Jovan Ćirilov

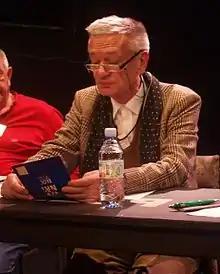
Ćirilov at a conference in 2009

Jovan Ćirilov (Serbian Cyrillic: Јован Ћирилов; ; 30 August 1931 – 16 November 2014) was a Serbian theatrologist, philosopher, writer, theatre selector, and poet.